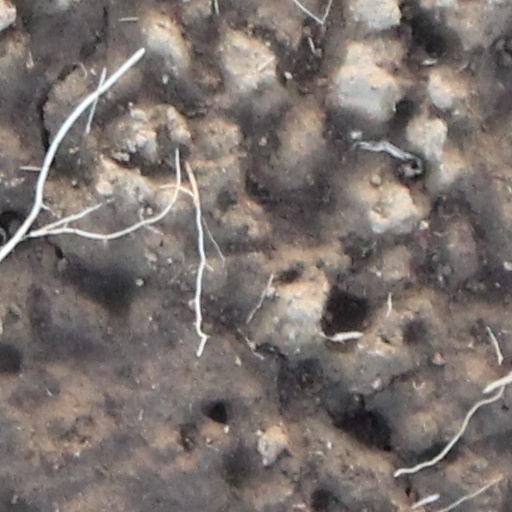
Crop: wheat